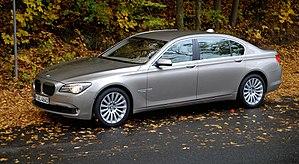
La BMW Série 7 est un modèle d'automobile conçu par le constructeur allemand BMW. Cette série constitue le haut de gamme de la marque, représentant ce que BMW fait de mieux en matière de confort, mécanique et technologie. Six générations se succèdent. La première nommée E23 est sortie en 1977, puis la E32 sortie en 1986, la E38 en 1994, la E65 en 2001, la F01 en 2008 et l'actuelle G11 en 2015.